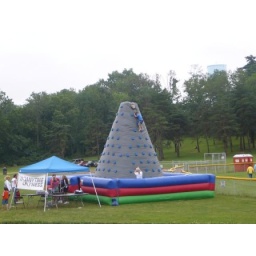
Light up the sky rock wall in Monroe, Ohio.